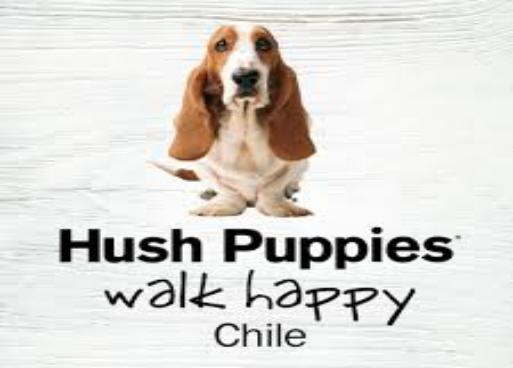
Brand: Hush Puppies
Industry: Clothes